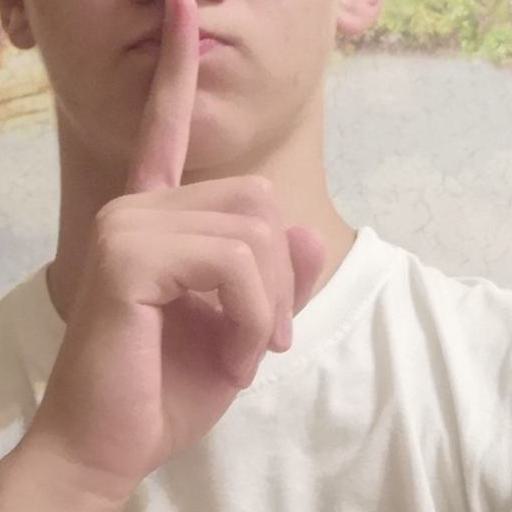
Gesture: mute